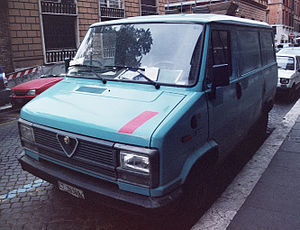
Fiat Ducato / Fiat Ducato I/Fiat Talento/Alfa Romeo AR6/Citroën C25/Peugeot J5/Talbot Express (type 280/290, 1981−1994)
Fiat Ducato er en serie af varebiler og minibusser, som Fiat Automobiles siden foråret 1981 har bygget i joint venture med PSA Peugeot Citroën. I starten adskilte modellen sig fra de identiske Citroën C25 og Peugeot J5 samt Ram ProMaster gennem de benyttede motorer. Som afløser for Fiat 900 kom modellen Fiat Talento, en version med ekstra kort akselafstand, på markedet; denne version fandtes kun hos Fiat. Med introduktionen af anden generation udgik Fiat Talento hhv. versionen med ekstra kort akselafstand, i stedet kom den mindre Fiat Scudo på markedet i slutningen af 1995.